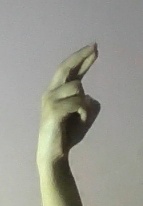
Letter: zay